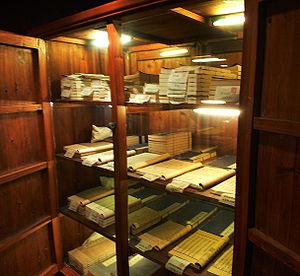
Pavillon Tianyi est une bibliothèque et jardin dans la ville de Ningbo, en province de Zhejiang, Chine. Aujourd'hui la bibliothèque la plus ancienne encore existant dans le pays, le Pavillon Tianyi a été fondé en 1561 par Fan Qin, un officiel de la Dynastie Ming.